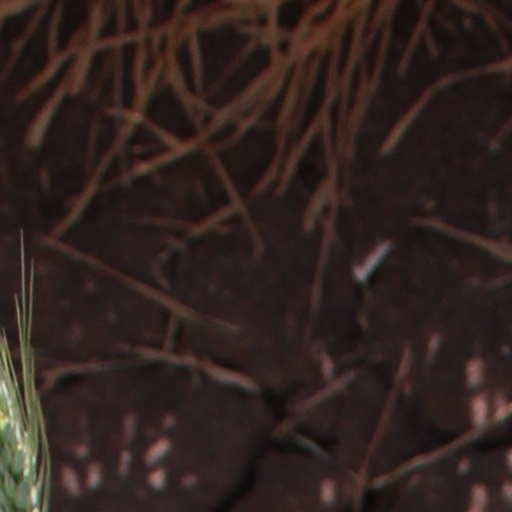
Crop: wheat